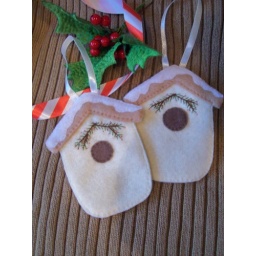
rustic snow covered bird houses with embroidered pine branches and berries over the door